Tina Mrak

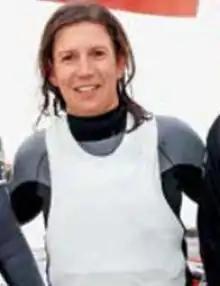
Mrak in 2015

Tina Mrak (born 6 February 1988 in Koper) is a Slovenian Olympic sailor and recipient of several medals from various international events. Mrak finished Faculty of sports, University of Ljubljana and earned a profession of Physical education teacher. She is employed in Sport unit, which is part of Slovenian armed forces. She was born in Koper. She competed in the 470 class at the 2012 Summer Olympics in London, together with Teja Černe. She competed in the same class at the 2016 Summer Olympics, this time with Veronika Macarol.